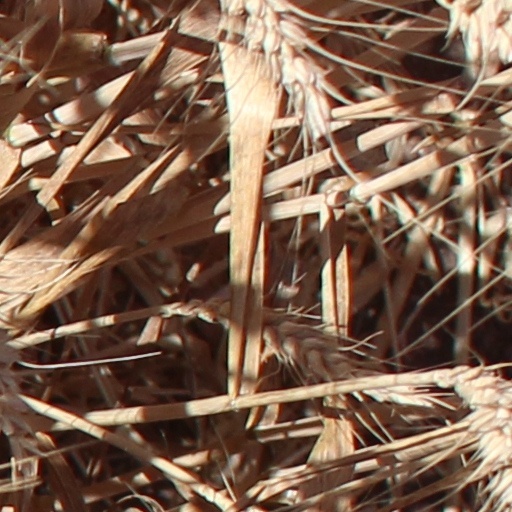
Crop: wheat